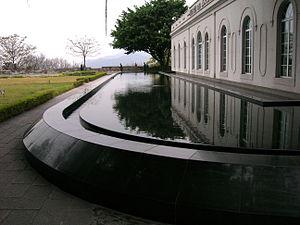
Macao /ma.ka.o/, officiellement Région administrative spéciale de Macao de la république populaire de Chine, est une région administrative spéciale de la république populaire de Chine depuis le 20 décembre 1999. Auparavant, Macao a été colonisé et administré par le Portugal durant plus de 400 ans et est considéré comme le dernier comptoir ainsi que la dernière colonie européenne en Chine et en Asie.